Question: Please indicate a possible affordance area of baseball bat that can be used for swinging
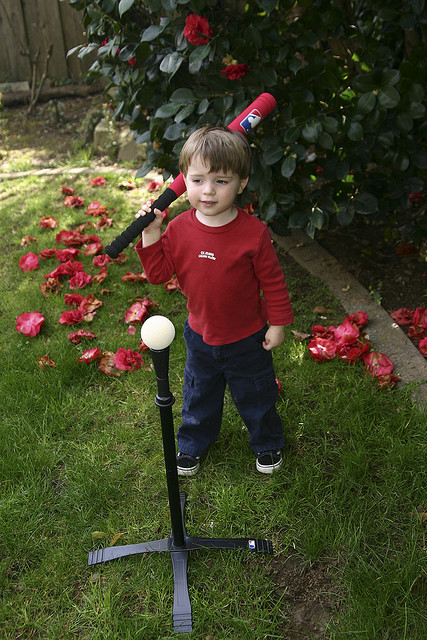
Answer: [100.516, 166.814, 192.455, 266.596]